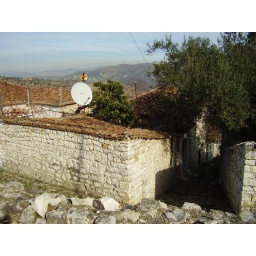
Neighborhoods within the castle walls